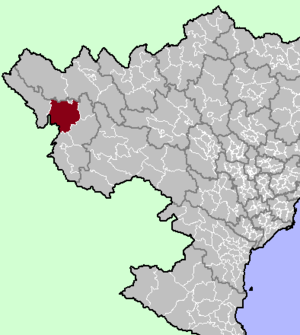
Mường Chà est un district rural de la province de Điện Biên dans la région du Nord-ouest du Viêt Nam.